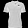
Label: T - shirt / top